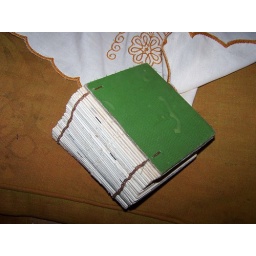
Ethiopian coptic binding. found book in free box originally titled 'Bible Illustrations and What they teach us' from 1940.